Octave Lignier

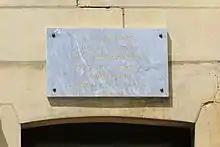
Memorial plaque dedicated to Lignier at the botanical institute in Caen

He is known for his pioneer research of what would become known as the "telome theory", a concept involving the evolutionary history of land plants. The fungus genera "Ligniera" (family Plasmodiophoraceae) and "Lignieria" (family Melastomataceae, now a synonym of "Dissotis" ), commemorate his name.